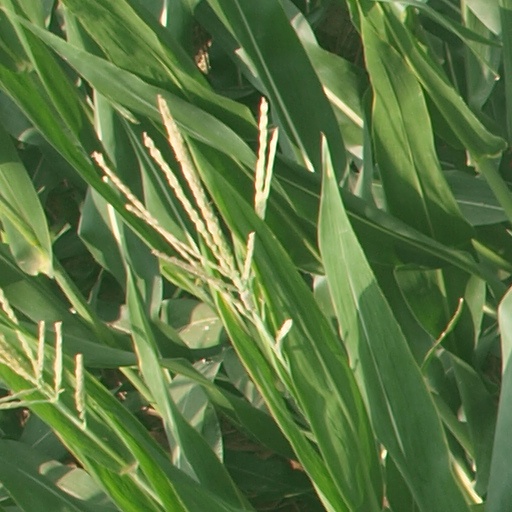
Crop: maize; corn